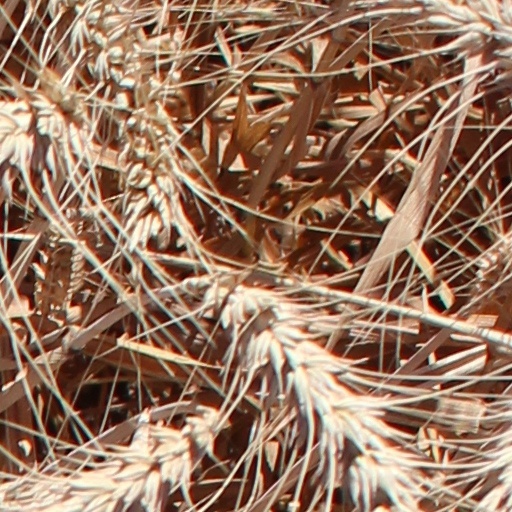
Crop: wheat